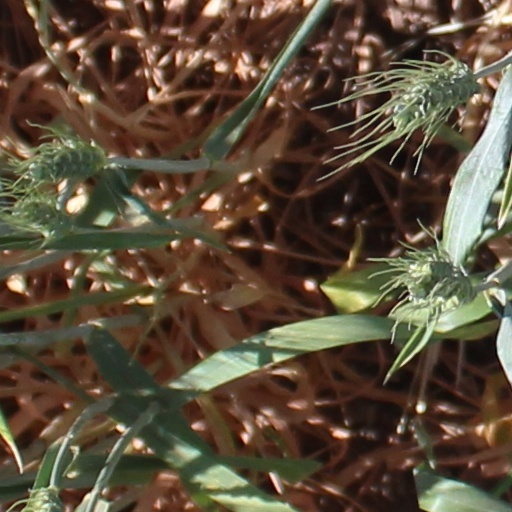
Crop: wheat